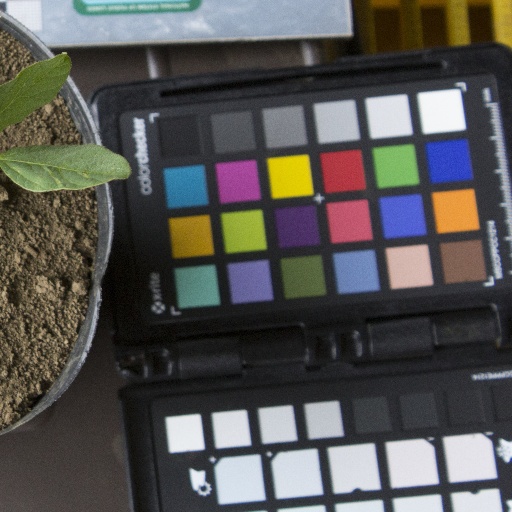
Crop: soybean